Family Pirate Party

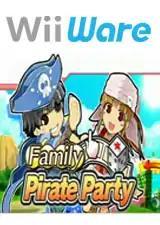

Family Pirate Party (Okiraku Sugoroku Wii in Japan) is a pirate-themed party video game developed by Arc System Works for WiiWare. It was released in Japan on January 17, 2009, and later, released in North America on May 11, 2009, and the PAL region on July 30, 2010.